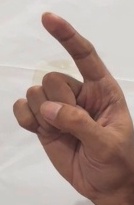
ASL sign: Z